Answer in natural language. Which object is closer to the camera taking this photo, sofa or Television? Choose between the following options: sofa or Television
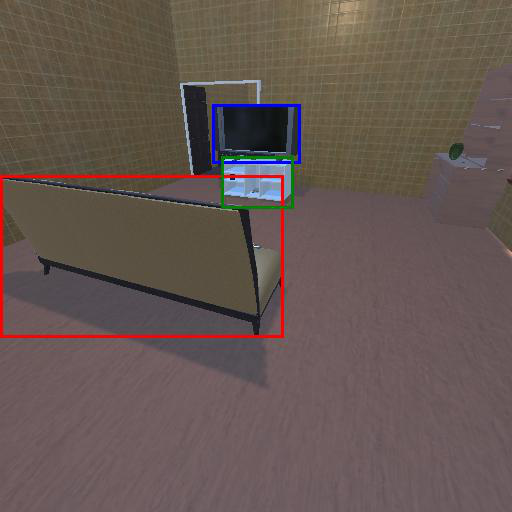
<answer>sofa</answer>